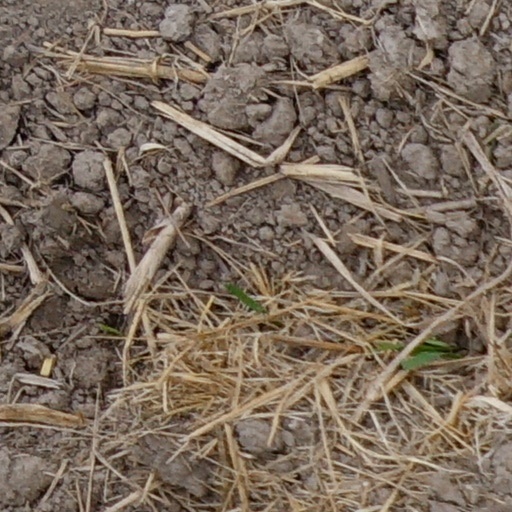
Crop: wheat